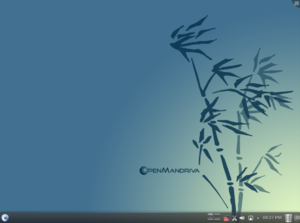
OpenMandriva Lx est le nom d'une distribution Linux éditée par une association à but non lucratif du nom d'OpenMandriva. Son nom vient de la distribution de laquelle elle s'inspire : Mandriva Linux, aujourd'hui abandonnée. Elle reprend donc le nom de Mandriva qui, précédé d'Open met en avant l'aspect communautaire de la distribution.